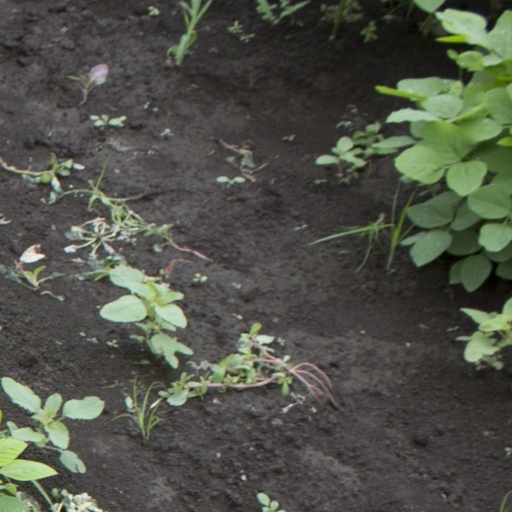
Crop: soybean